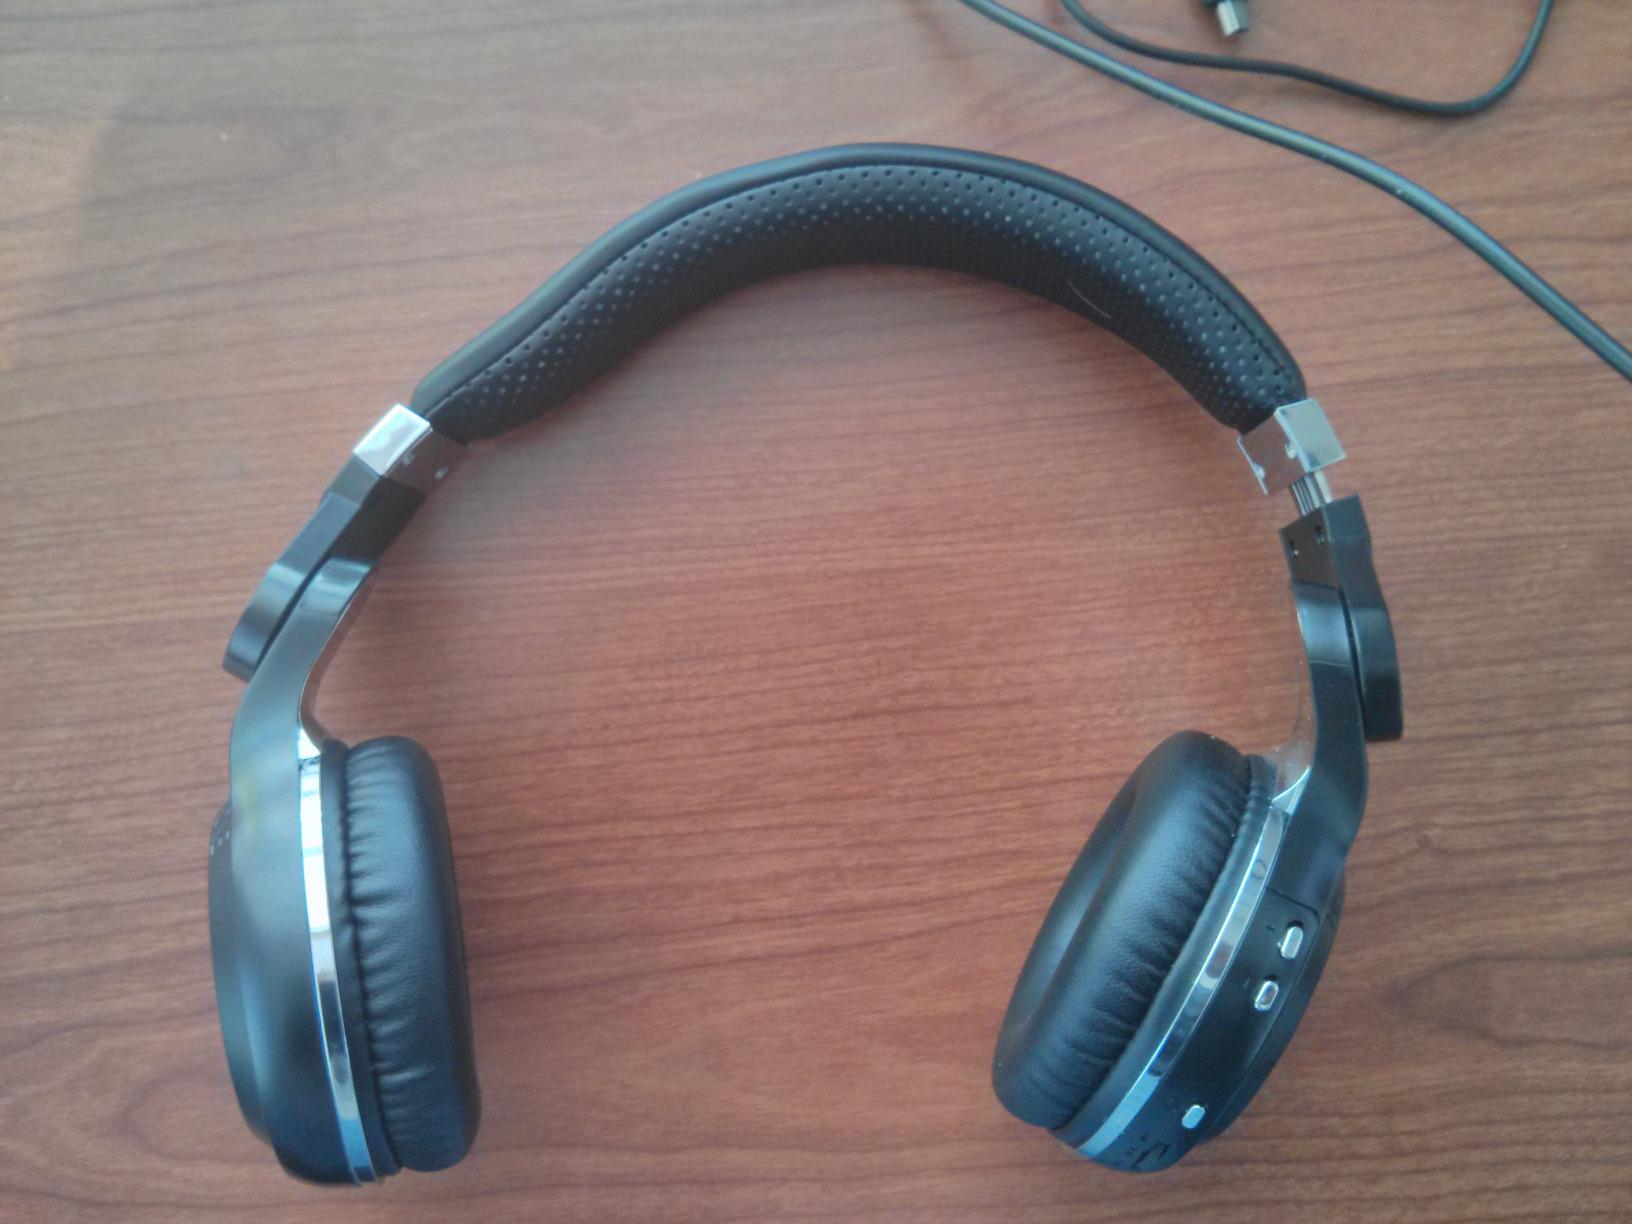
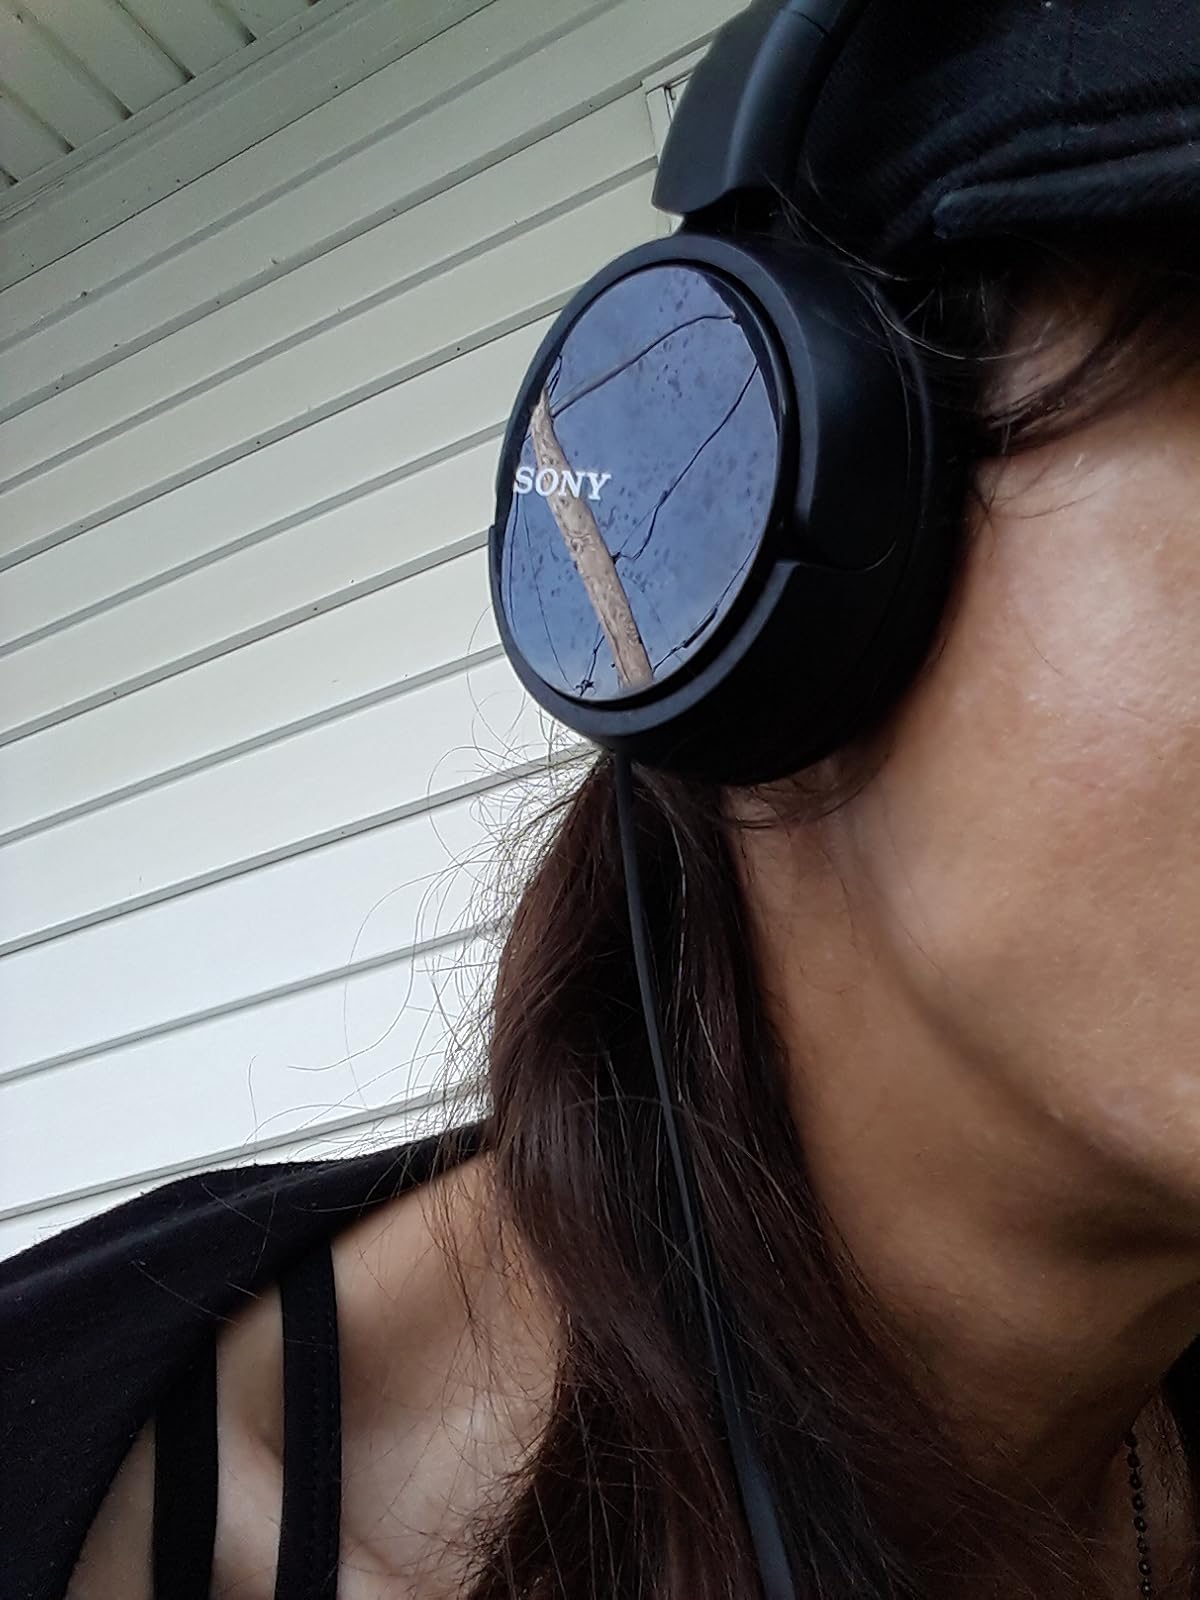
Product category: headphones
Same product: no